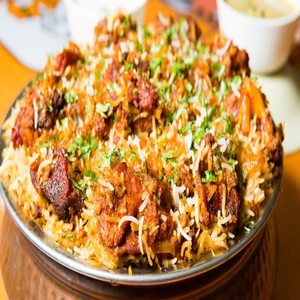
Dish: biryani